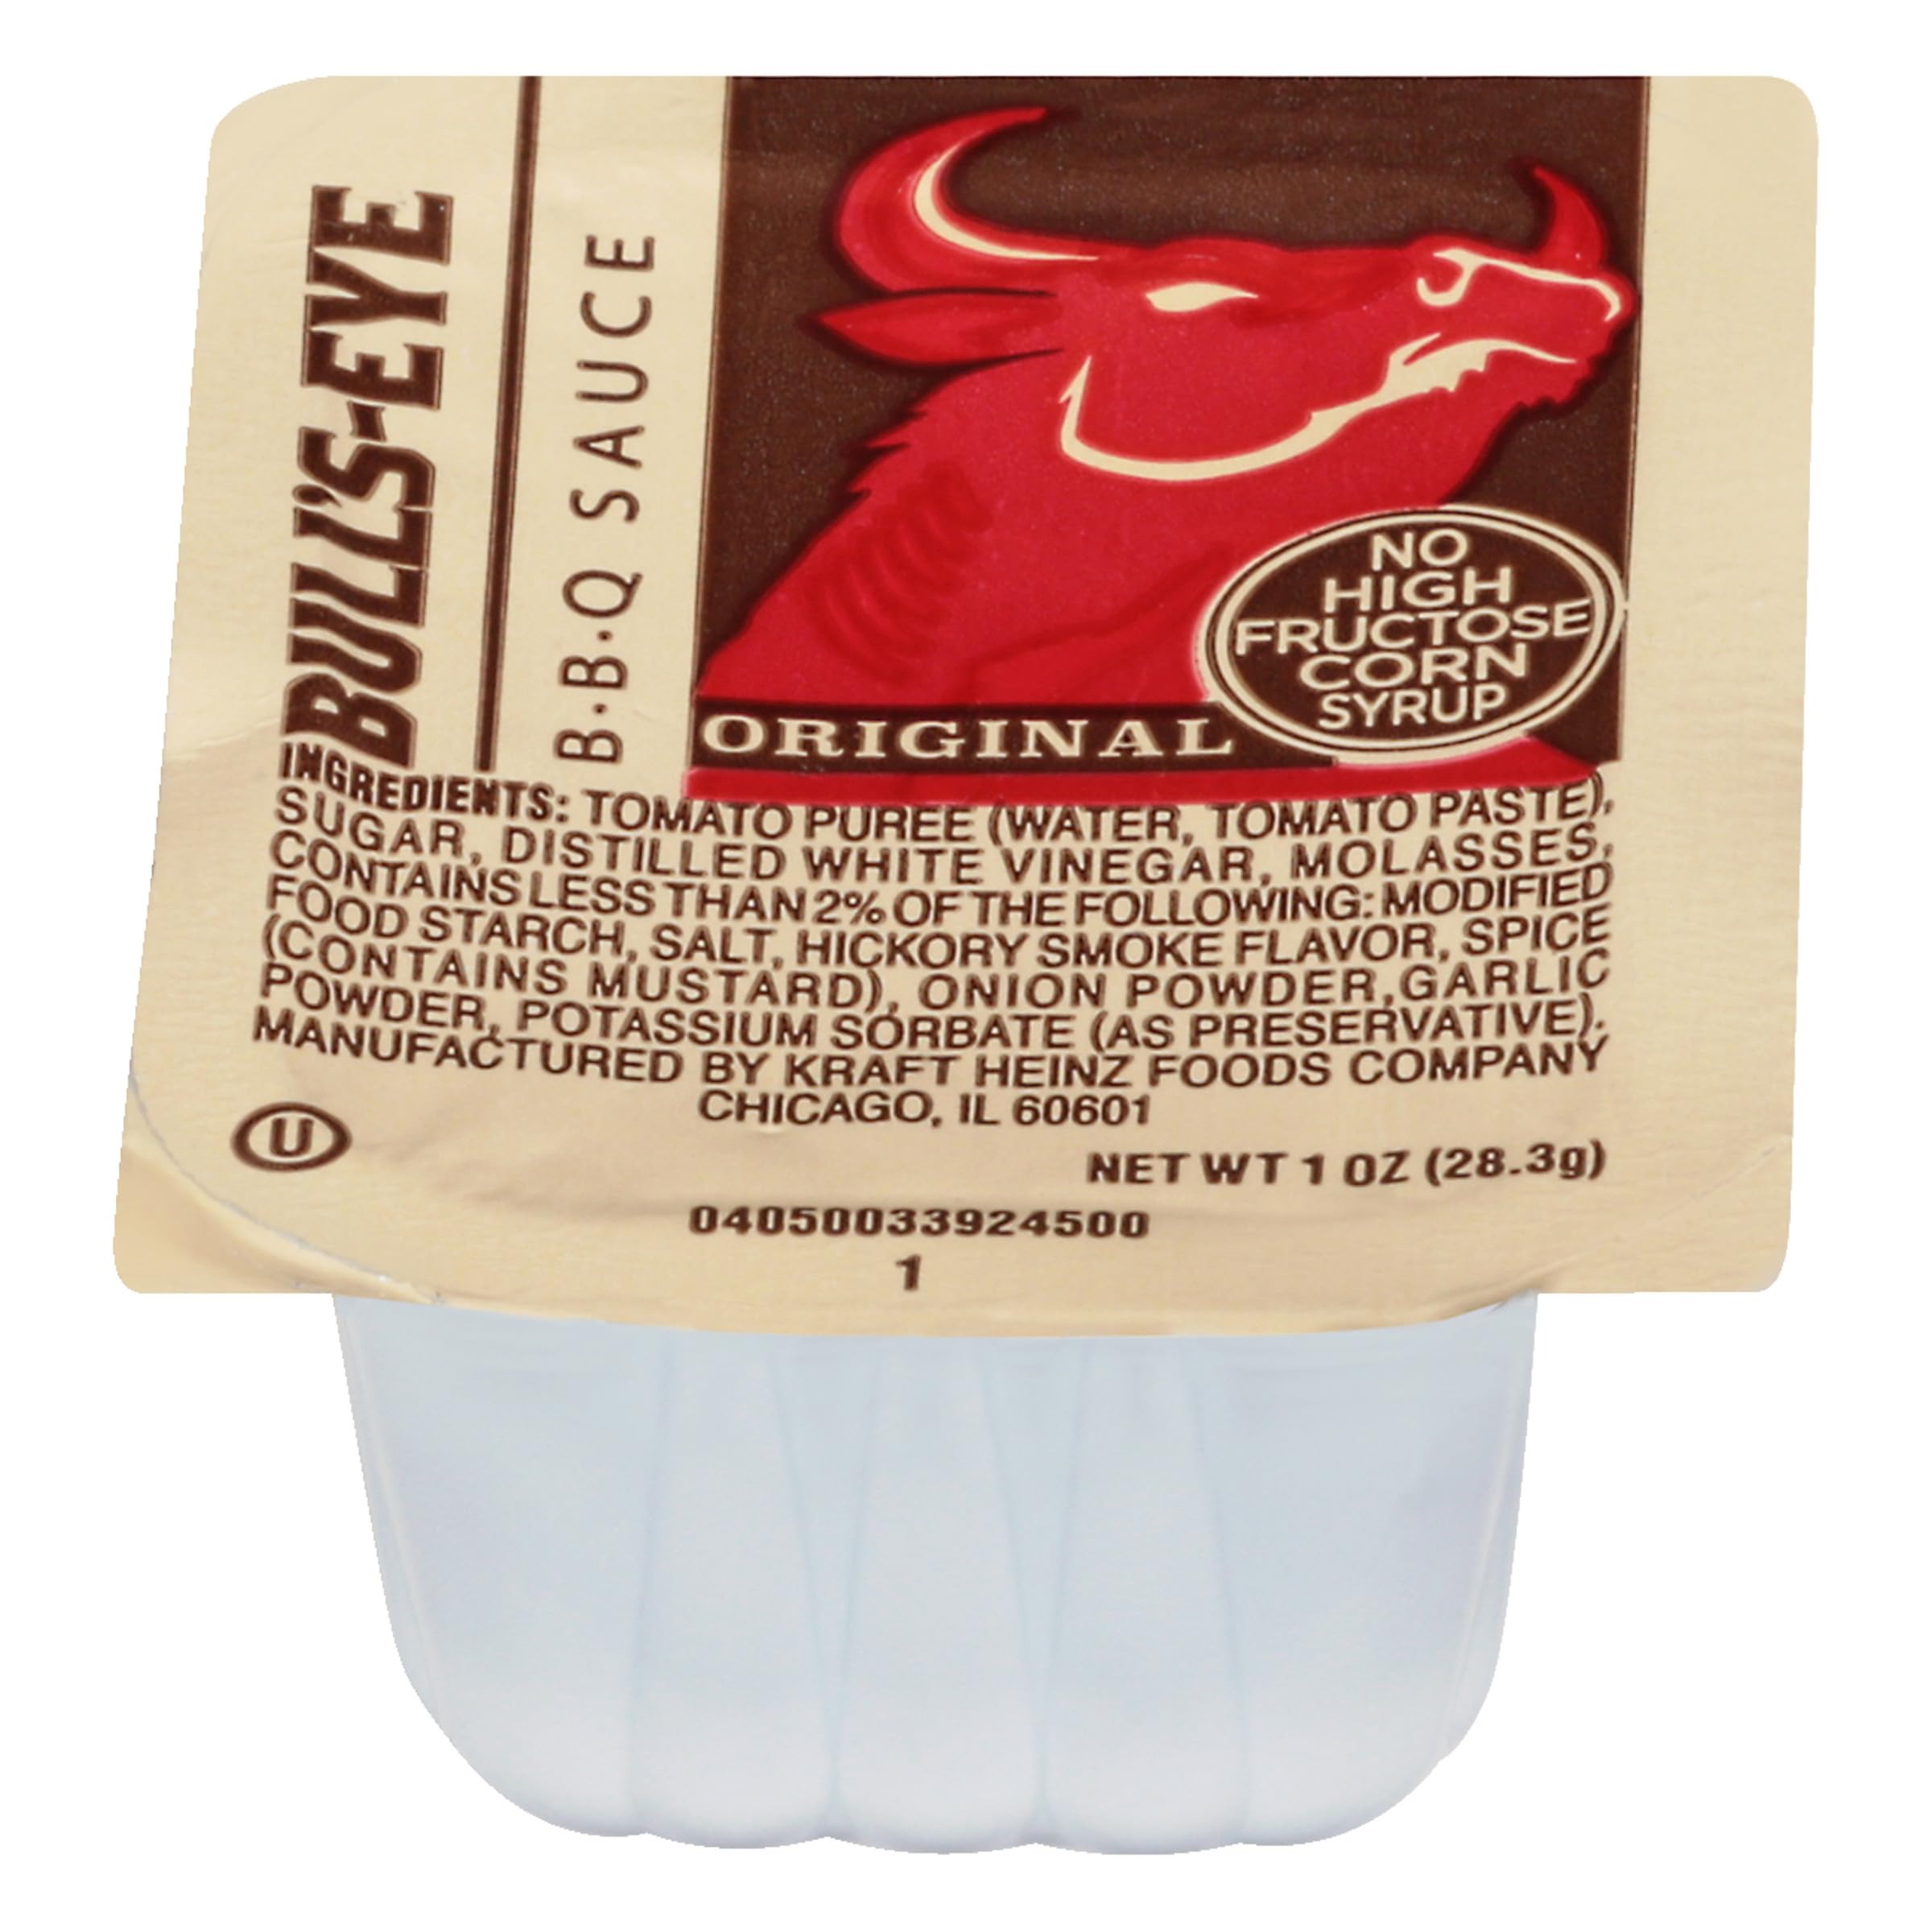
Item Name: Bull's-Eye Original BBQ Sauce (1 oz Cup, Pack of 100)
Bullet Point 1: Ensures integrity throughout any cooking method
Bullet Point 2: Excellent cling prevents runoff
Bullet Point 3: Ready-to-use format eliminates scratch preparation
Bullet Point 4: Authentic barbecue flavor in any application
Bullet Point 5: Well-balanced flavor profile
Value: 100.0
Unit: Ounce

Price: 20.92